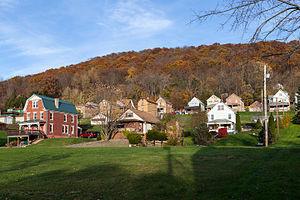
Pine Township est un township, situé dans le comté d'Armstrong, en Pennsylvanie, aux États-Unis. En 2010, il comptait une population de 412 habitants.